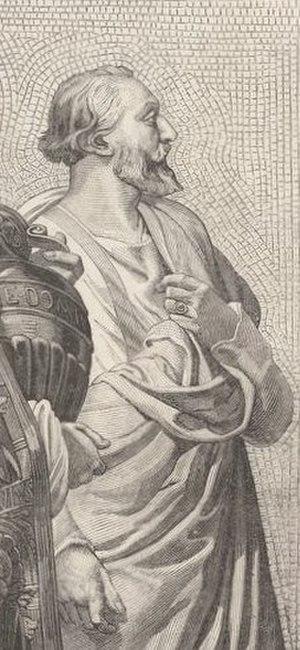
""Salon de 1881
Aurélien, actif entre la fin du Vᵉ siècle et le début du VIᵉ siècle, est un conseiller et légat gallo-romain au service du roi franc Clovis Iᵉʳ.